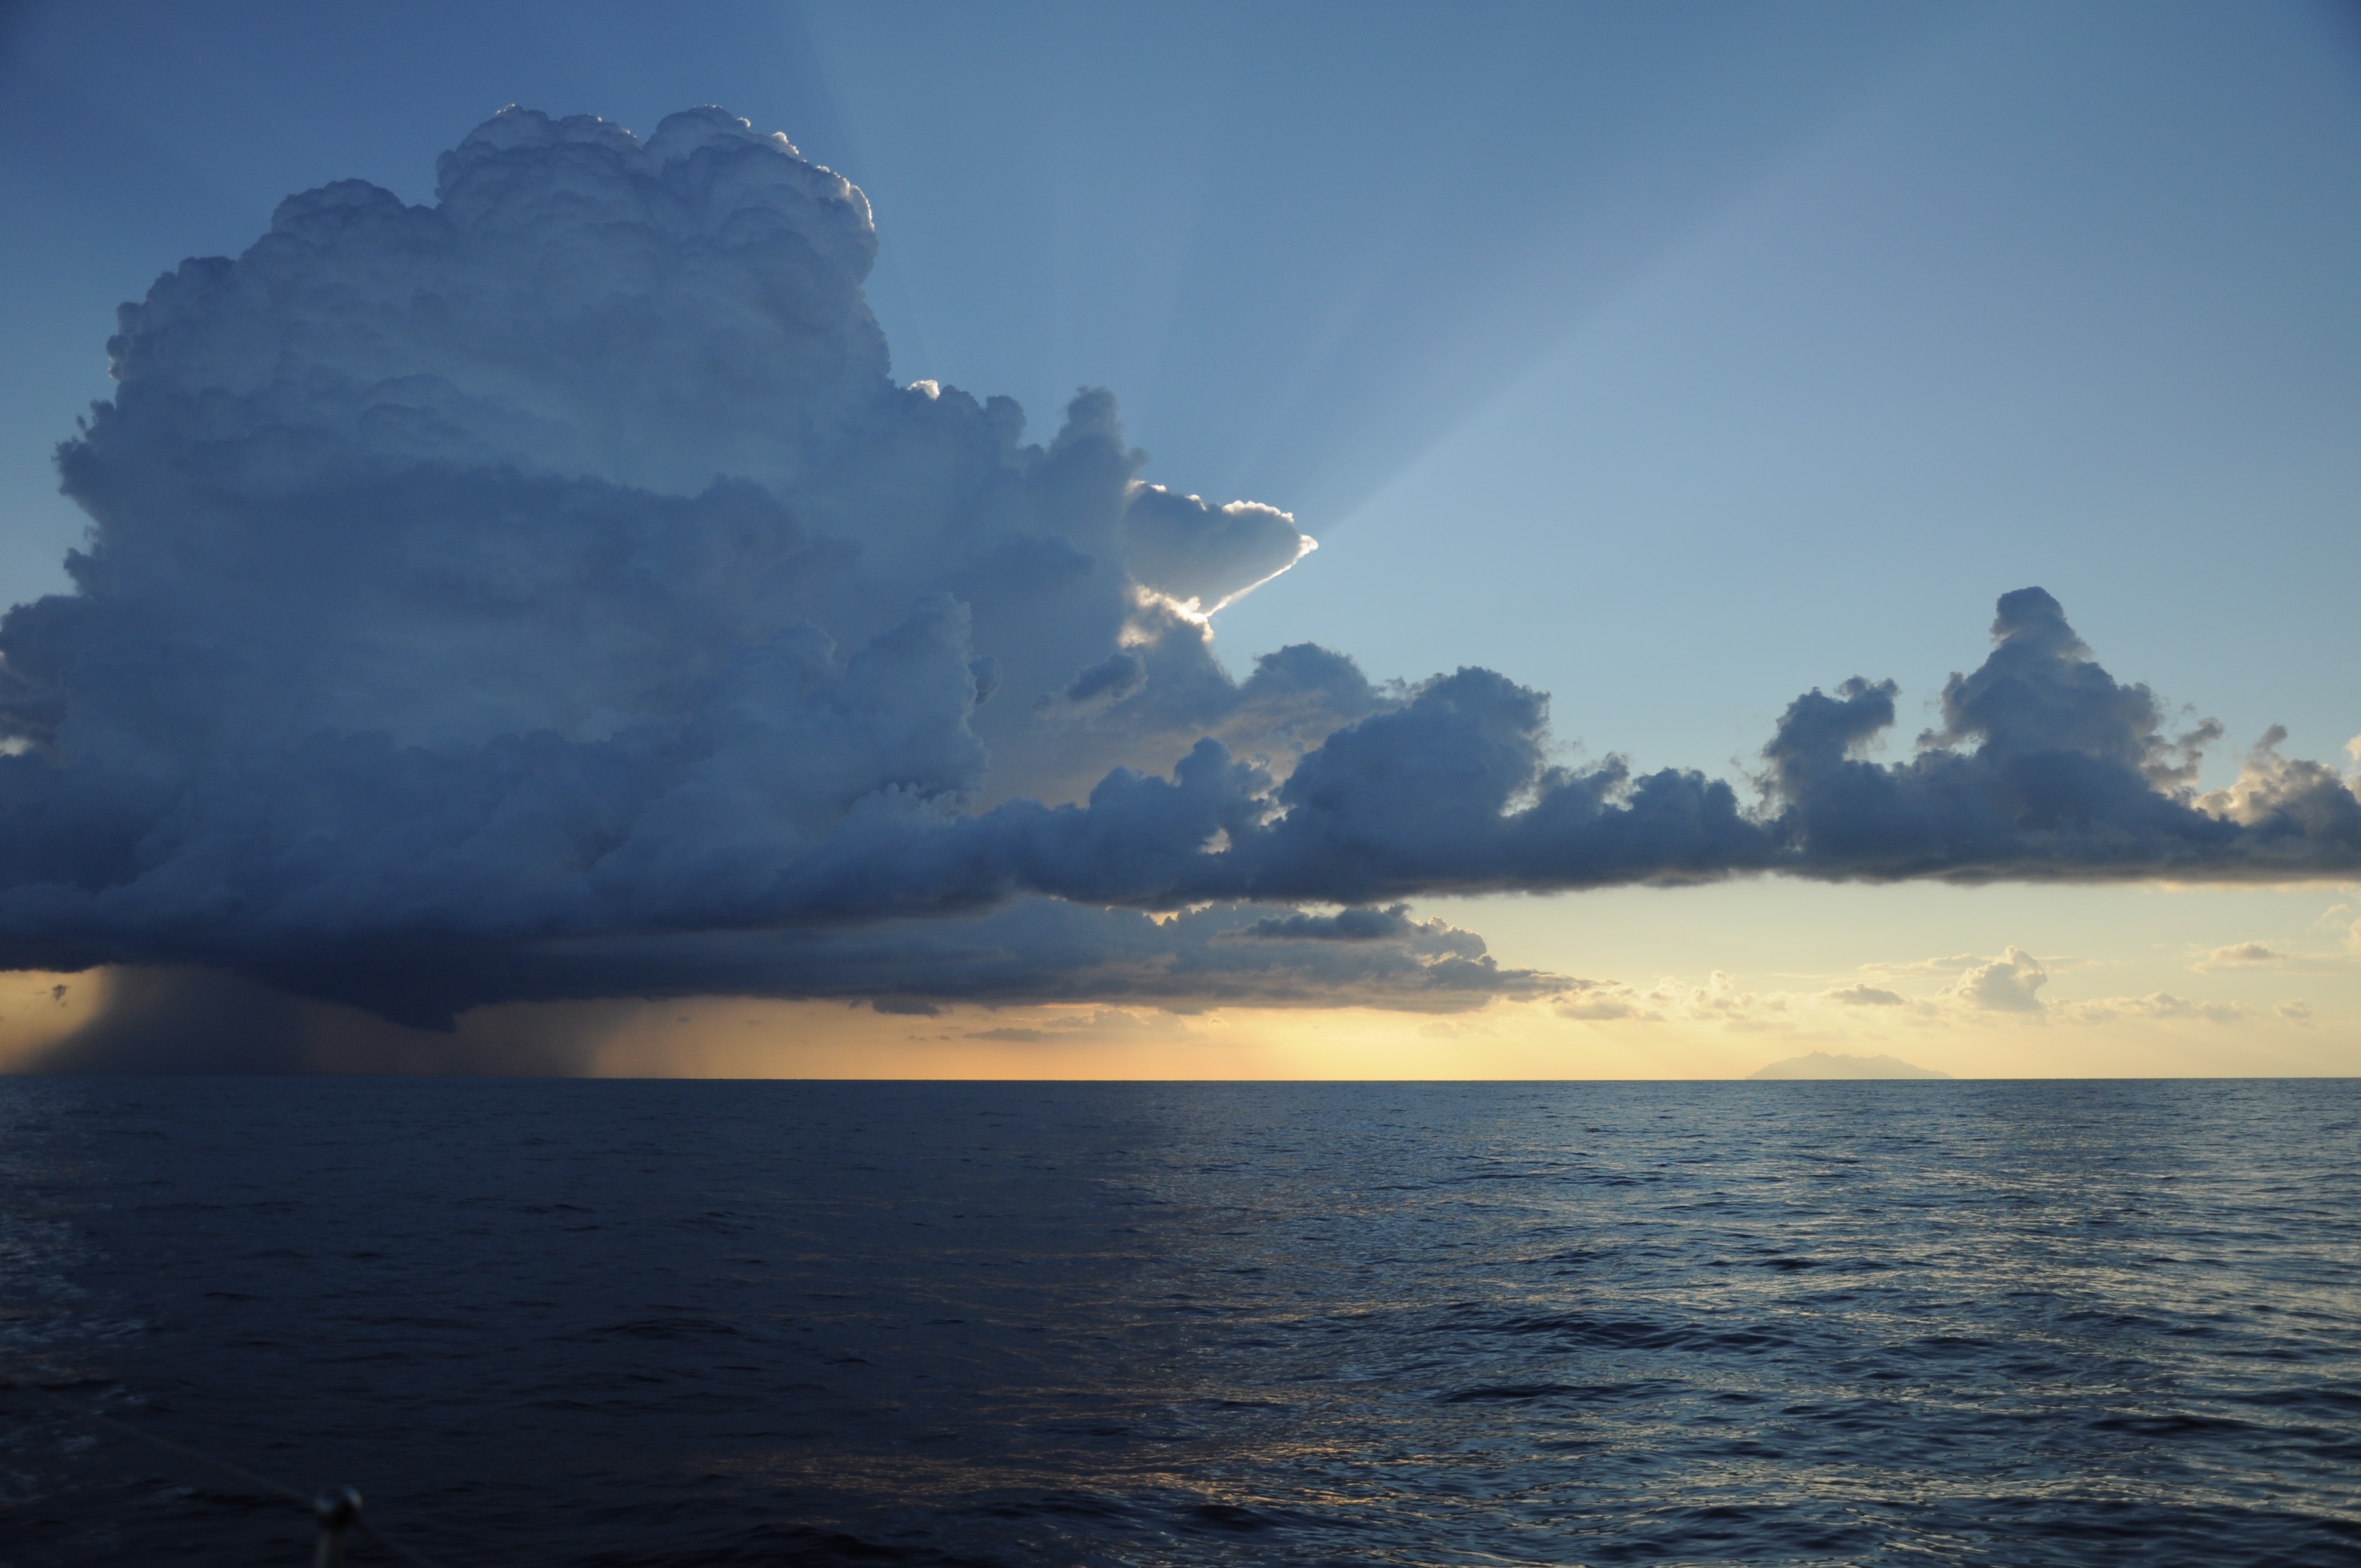
sea, coast, ocean, horizon, cloud, sky, sunrise, sunset, sunlight, morning, wave, dawn, dusk, weather, bay, arctic, cape, arctic ocean, atmospheric phenomenon, wind wave